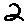
Label: 2